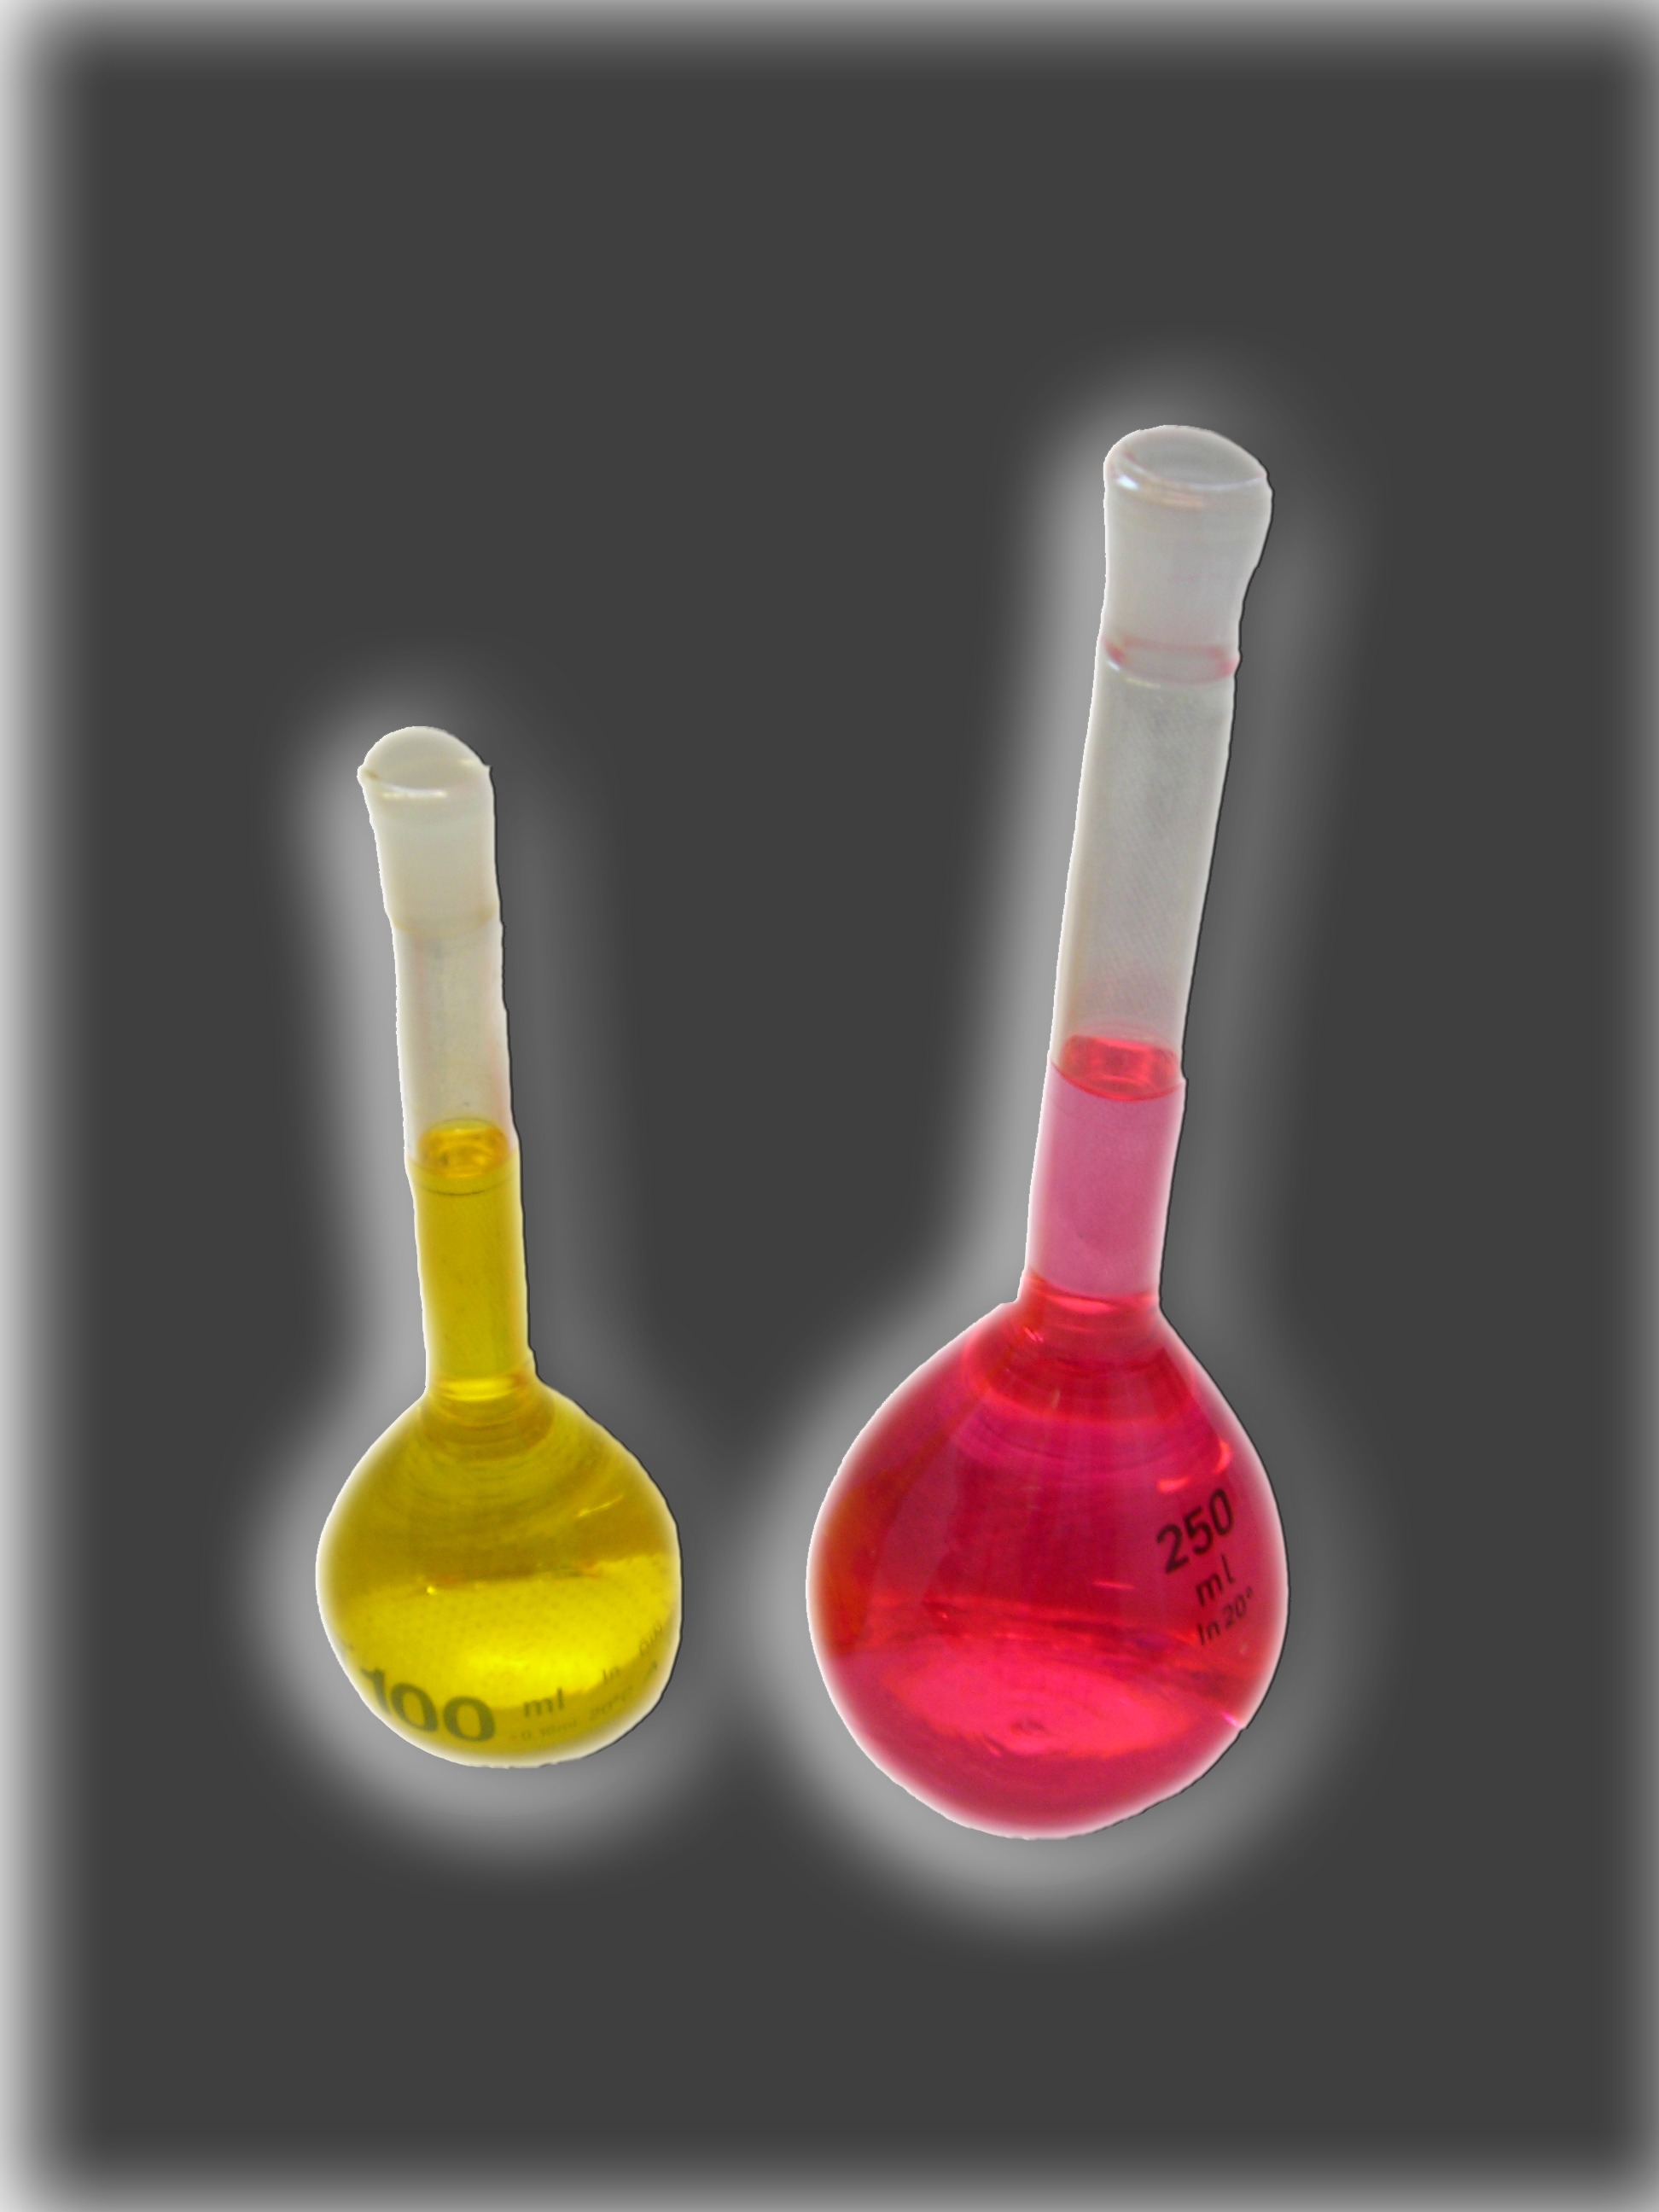
glass, mystical, red, bottle, yellow, wine bottle, glass bottle, wine glass, product, bright, laboratory, liqueur, piston, distilled beverage, drinkware, bowling pin